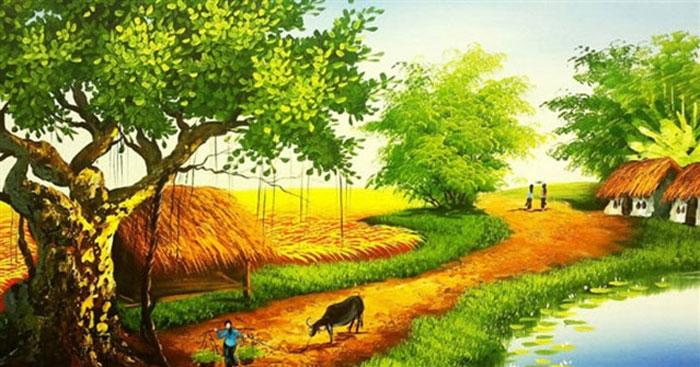
đây là hình ảnh chụp một bức tranh vẽ thôn quê